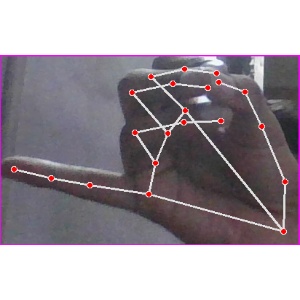
अक्षर: च